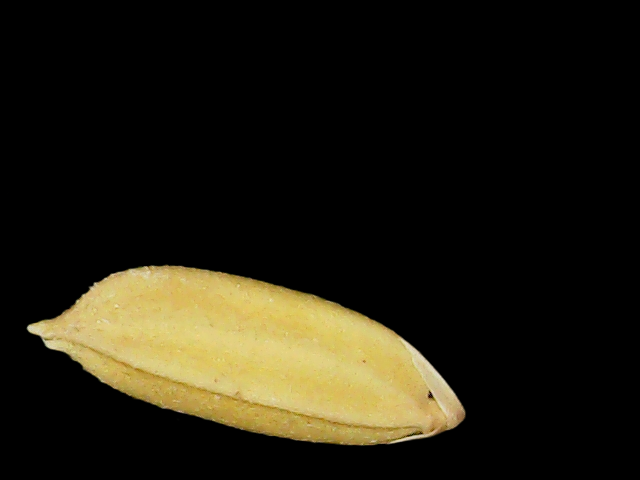
Rice variety: Binadhan24